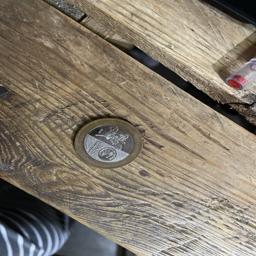
Label: 20_New_Back